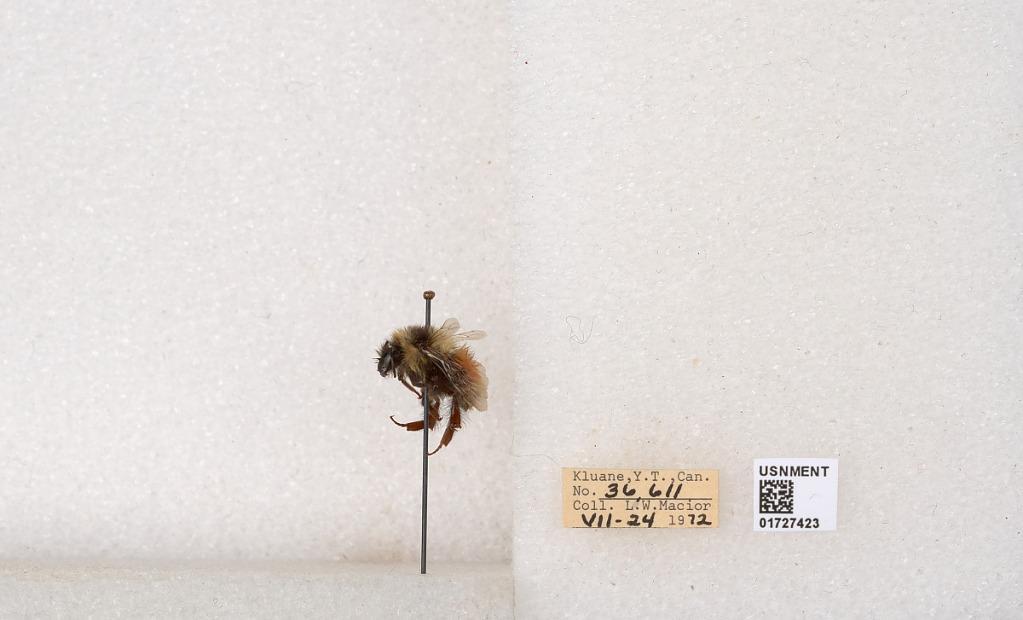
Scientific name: Bombus (Pyrobombus) sylvicola Kirby
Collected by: L. Macior
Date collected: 1972-7-24
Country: Canada
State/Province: Yukon Teritory
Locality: Kluane National Park and Reserve
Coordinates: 60.7493, -139.504